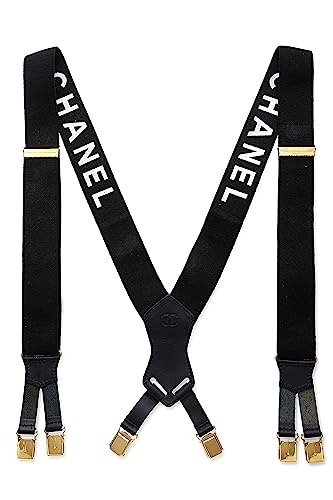
Chanel,  Black Elastic Logo Suspenders, Black
Brand: CHANEL Color: Black Features: Condition: Excellent; Faint scuffing and light creasing on leather, minor fading and small marks on elastic Length: 1.3" (3 cm), Height: 30" (76 cm) Made in France Adjustable Straps Clasp Closures Package Dimensions: 30.0 x 1.3 x 1.0 inches
Brand: Bags Salon
Category: Apparel & Accessories > Clothing Accessories > Suspenders